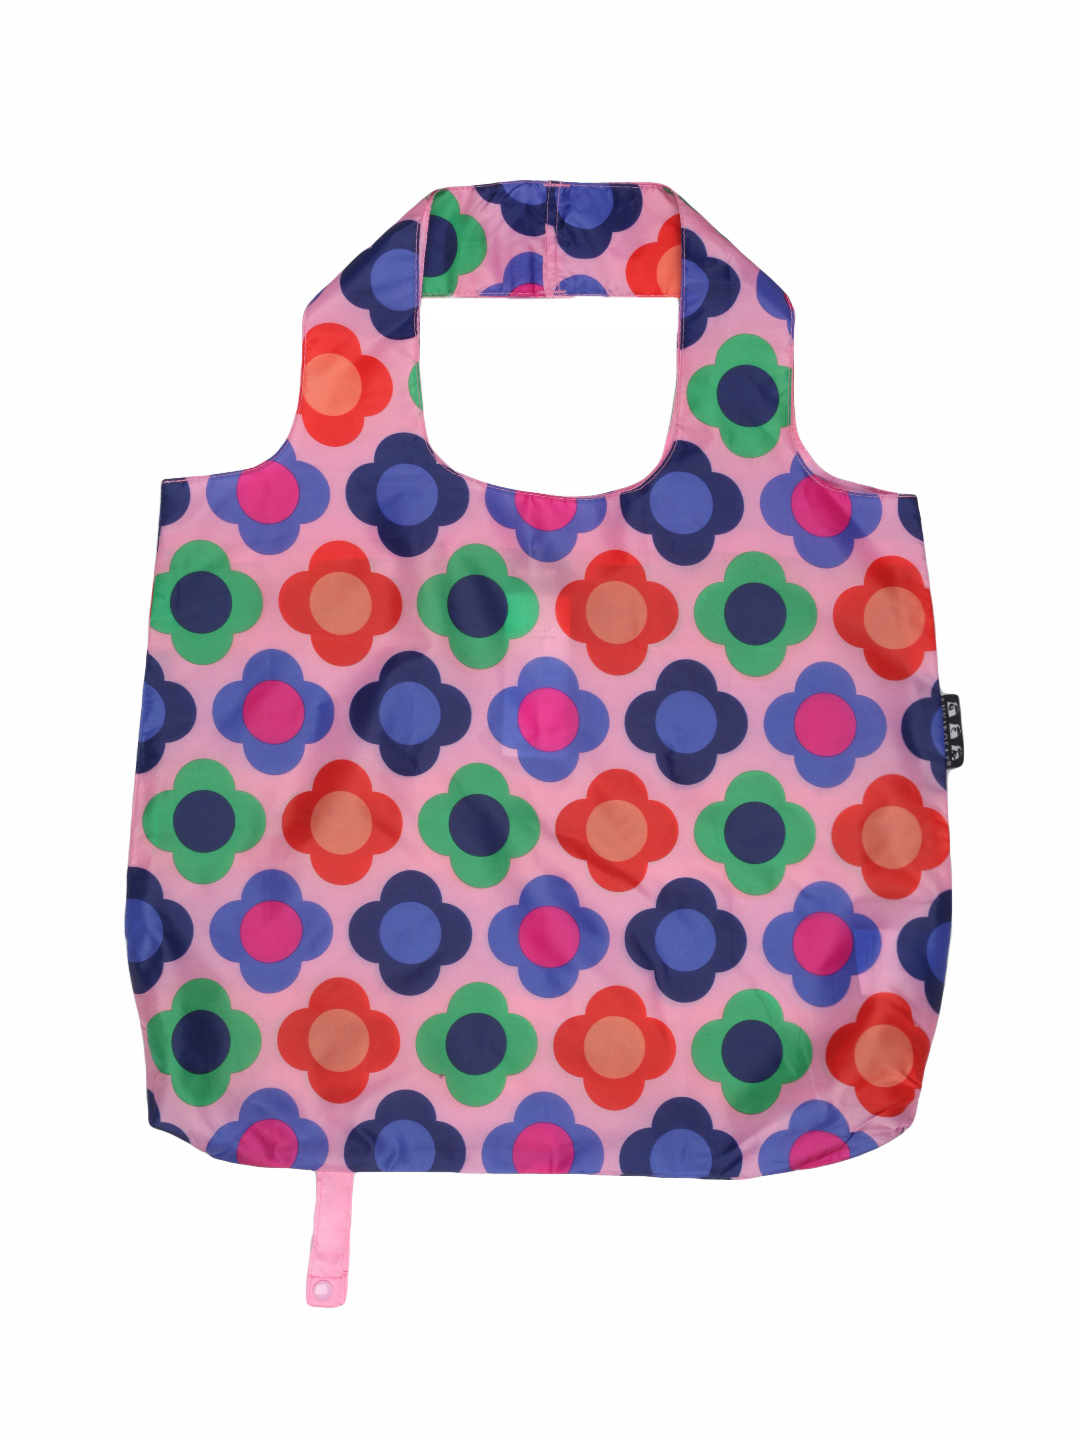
Envirosax Women Pink Bag
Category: Accessories / Bags / Handbags
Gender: Women
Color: Pink
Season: Summer 2012
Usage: Casual